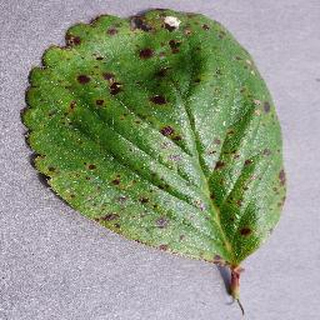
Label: strawberry_leaf_scorch